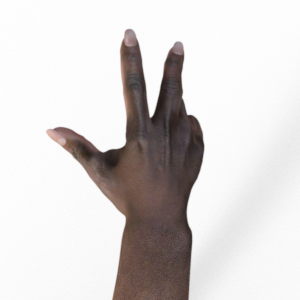
Label: scissors